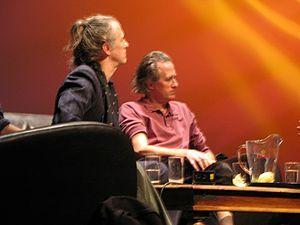
Cet article dresse une liste de jumeaux célèbres, laquelle inclut aussi des naissances multiples, des frères ou sœurs siamois, de célèbres jumeaux contemporains, des jumeaux sportifs, des jumeaux mythologiques, des jumeaux historiques, des jumeaux fictifs, des célébrités ayant un jumeau et des records établis par des jumeaux.
Les frères Quay sont des jumeaux américains, nés en 1947 à Philadelphie.